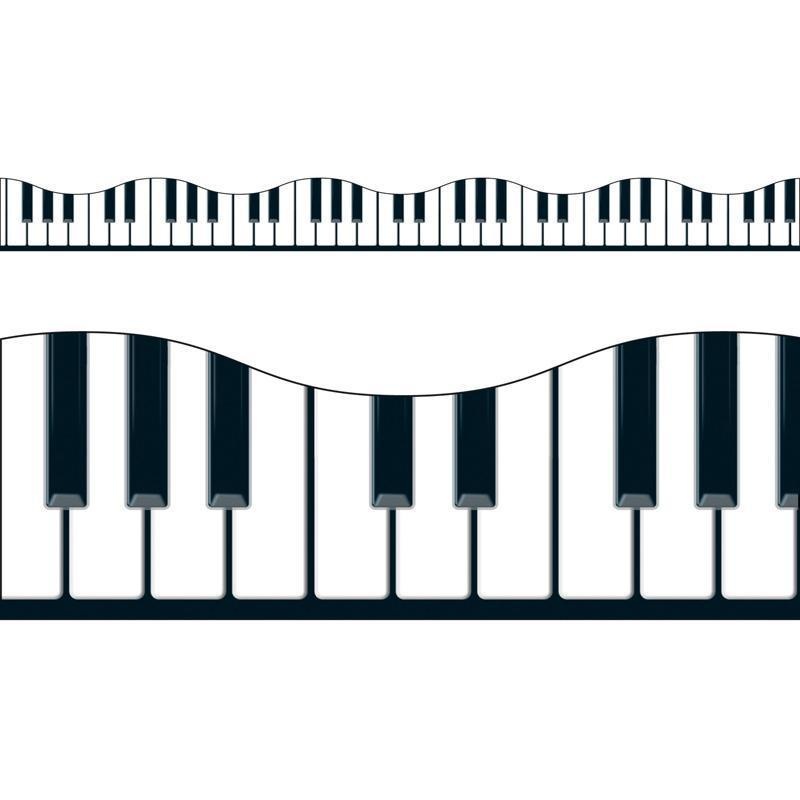
Musical Keyboard Trimmer
Decorate classrooms and enhance learning environments with durable Terrific Trimmers. Coordinate with Ready Letters! Precut, durable, and reusable. 39' pack. 12 panels; 2 1/4" x 39".
Brand: TREND ENTERPRISES INC.
Category: Arts & Entertainment > Hobbies & Creative Arts > Musical Instrument & Orchestra Accessories > Musical Keyboard Accessories > Musical Keyboard Stands > Single Braced Stands